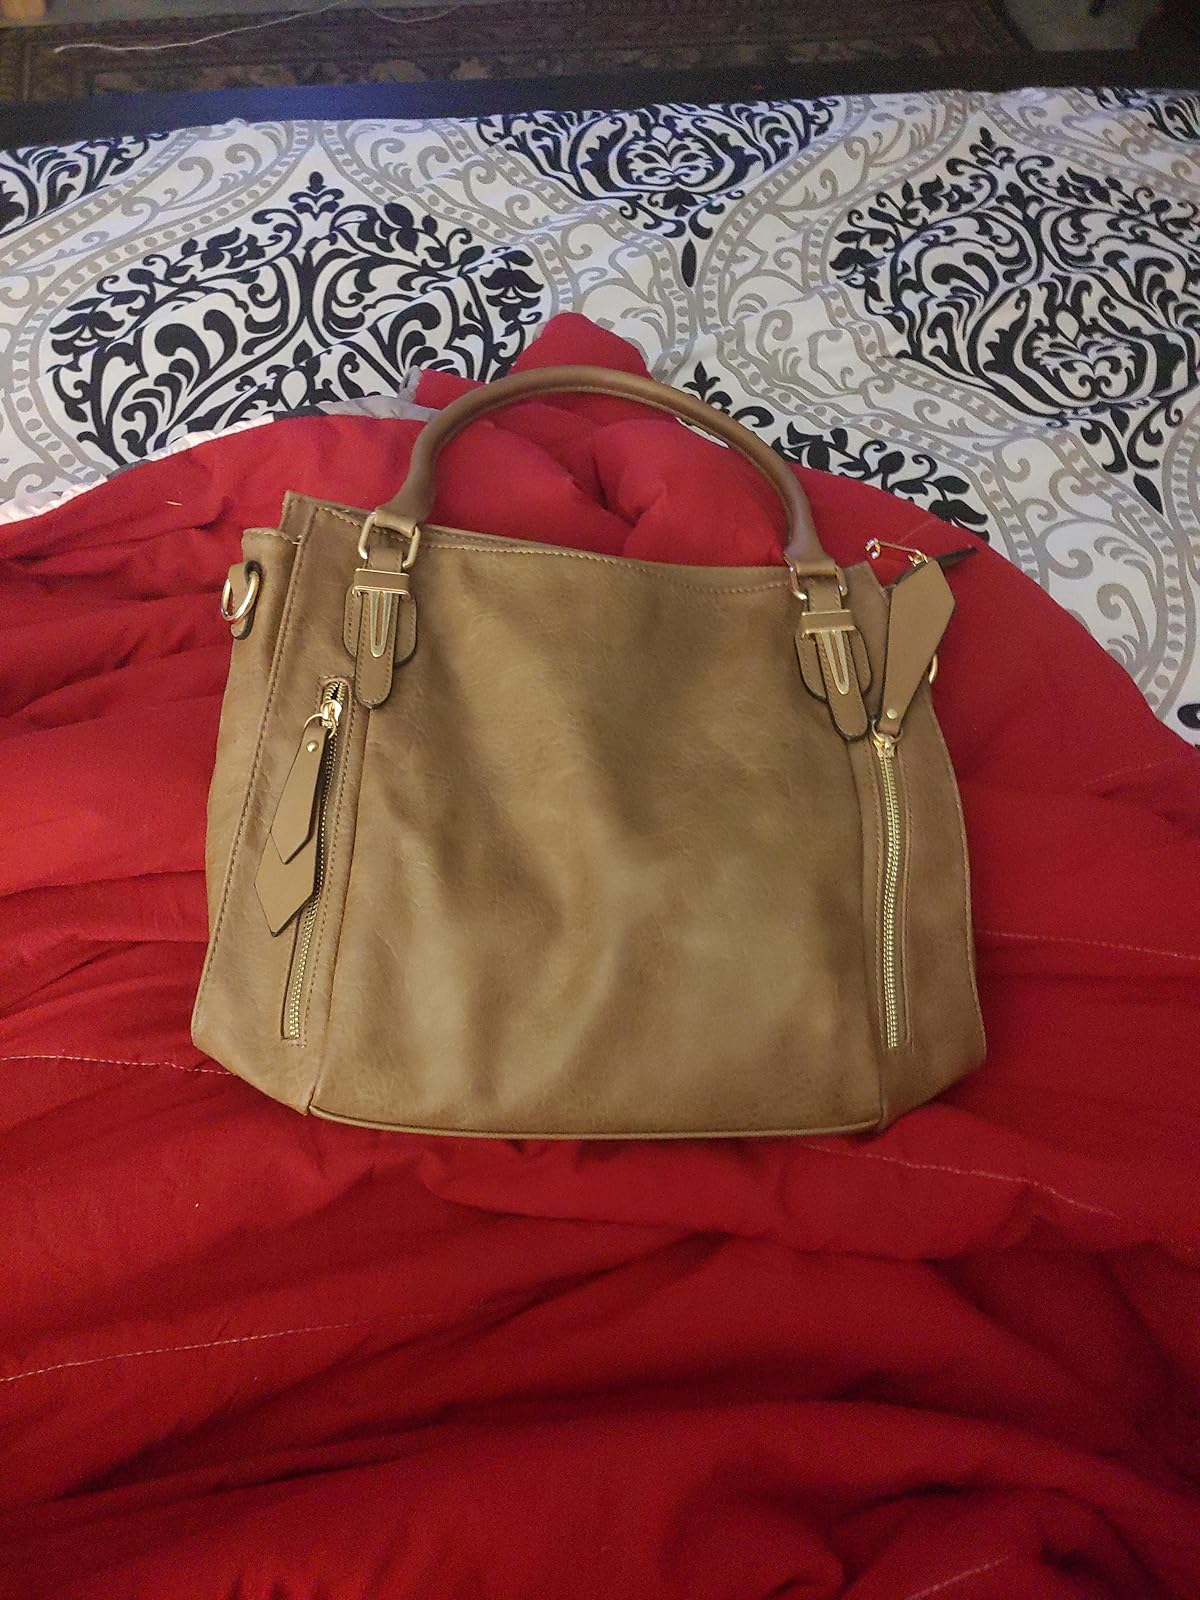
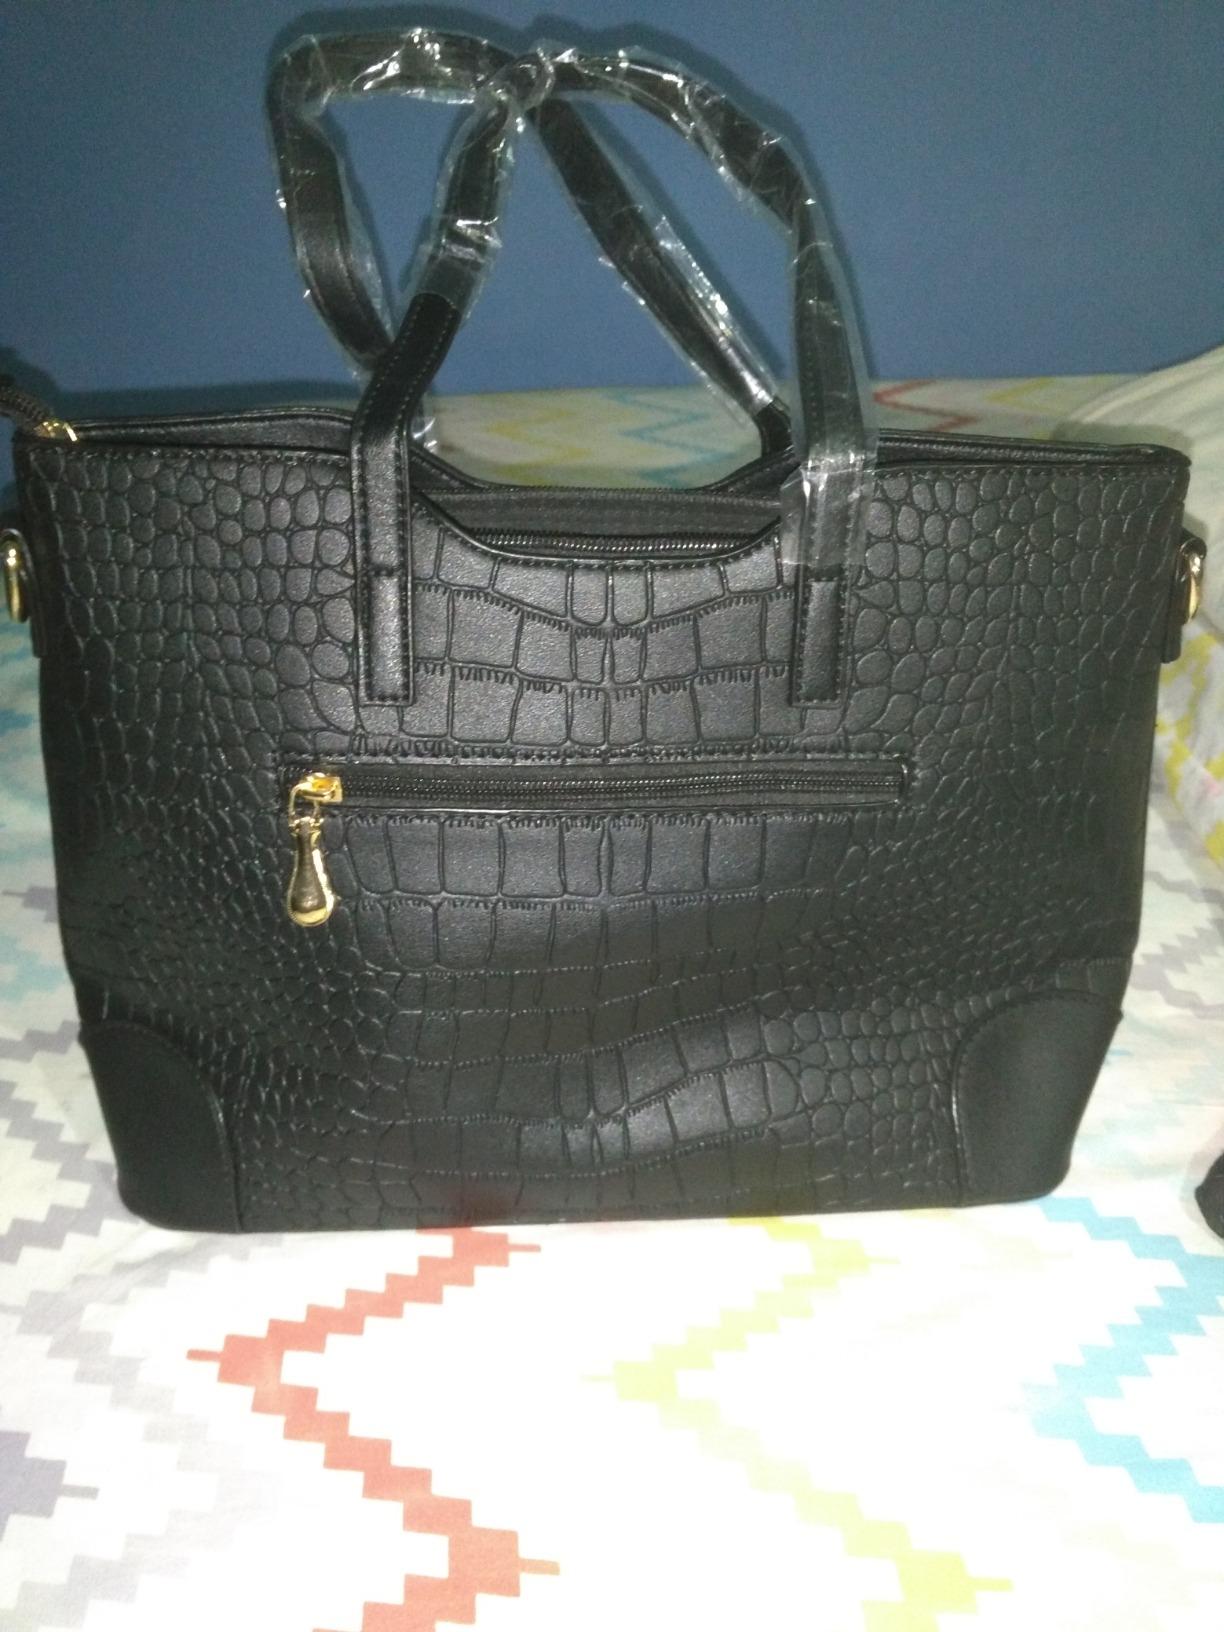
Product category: accessories_handbag
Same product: no